2005 Hezbollah cross-border raid

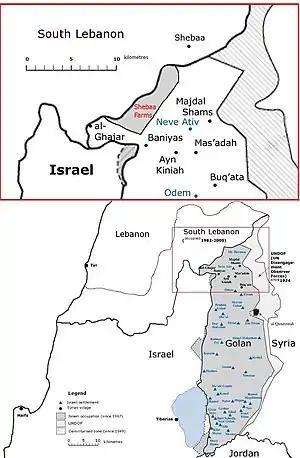
Map of Ghajar and surrounding areas.

The 2005 Hezbollah cross-border raid was a failed attempt by Hezbollah to abduct Israel Defense Forces (IDF) soldiers. It was the largest operation of this type mounted prior to the 2006 Lebanon War.